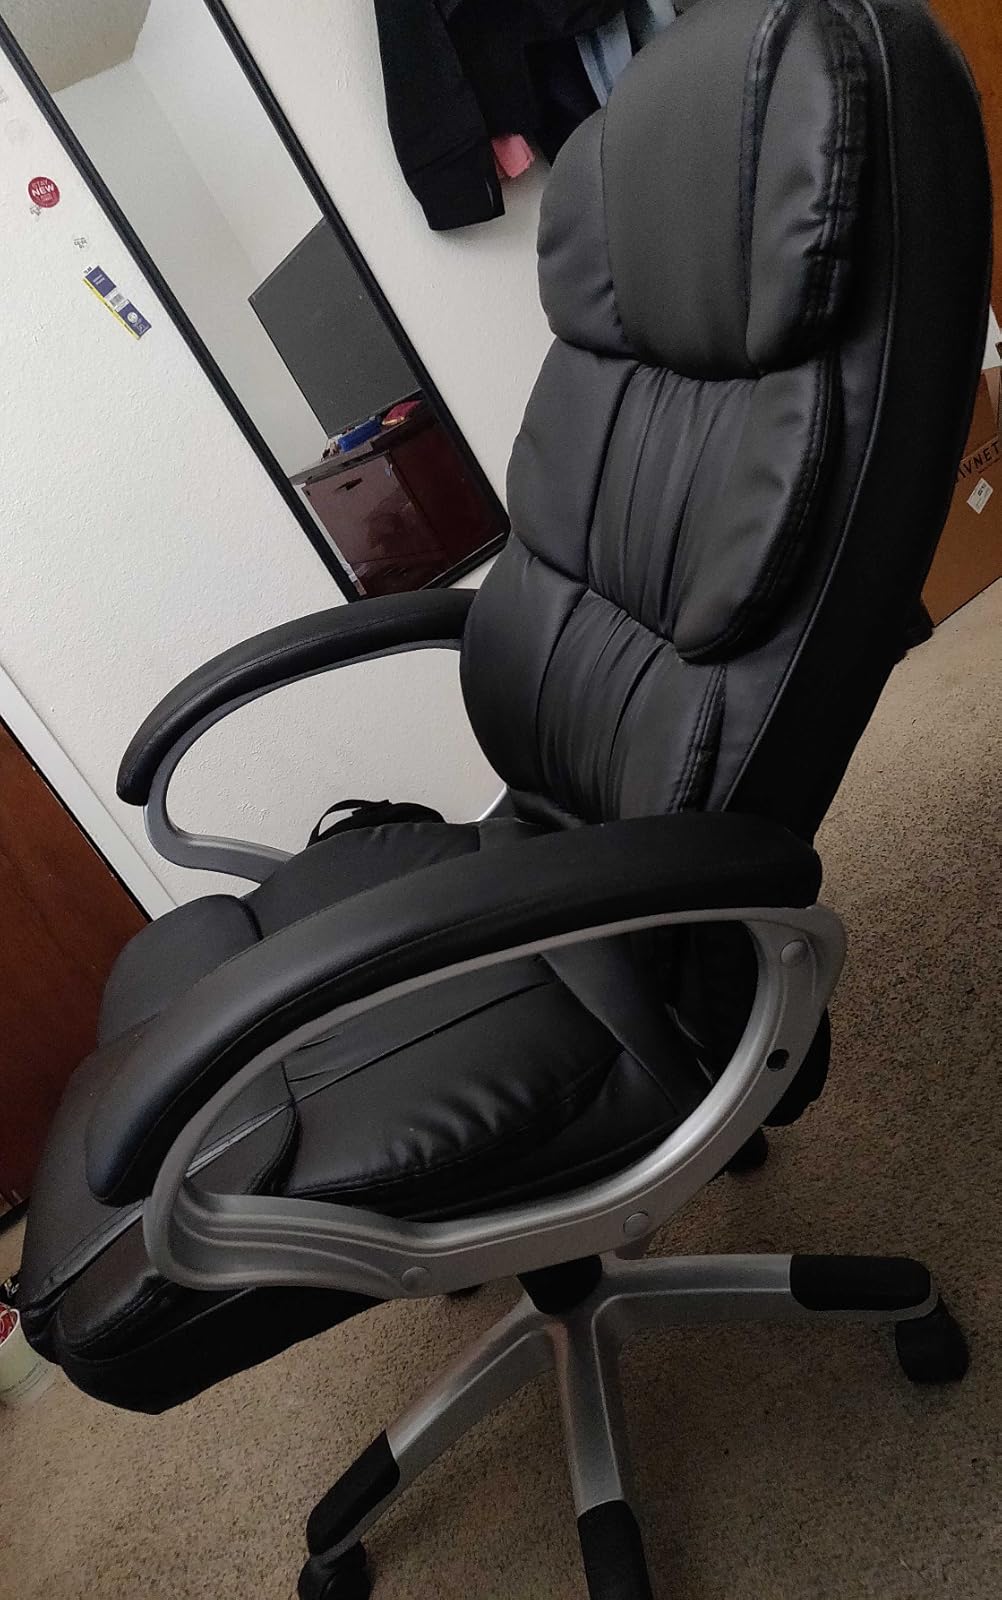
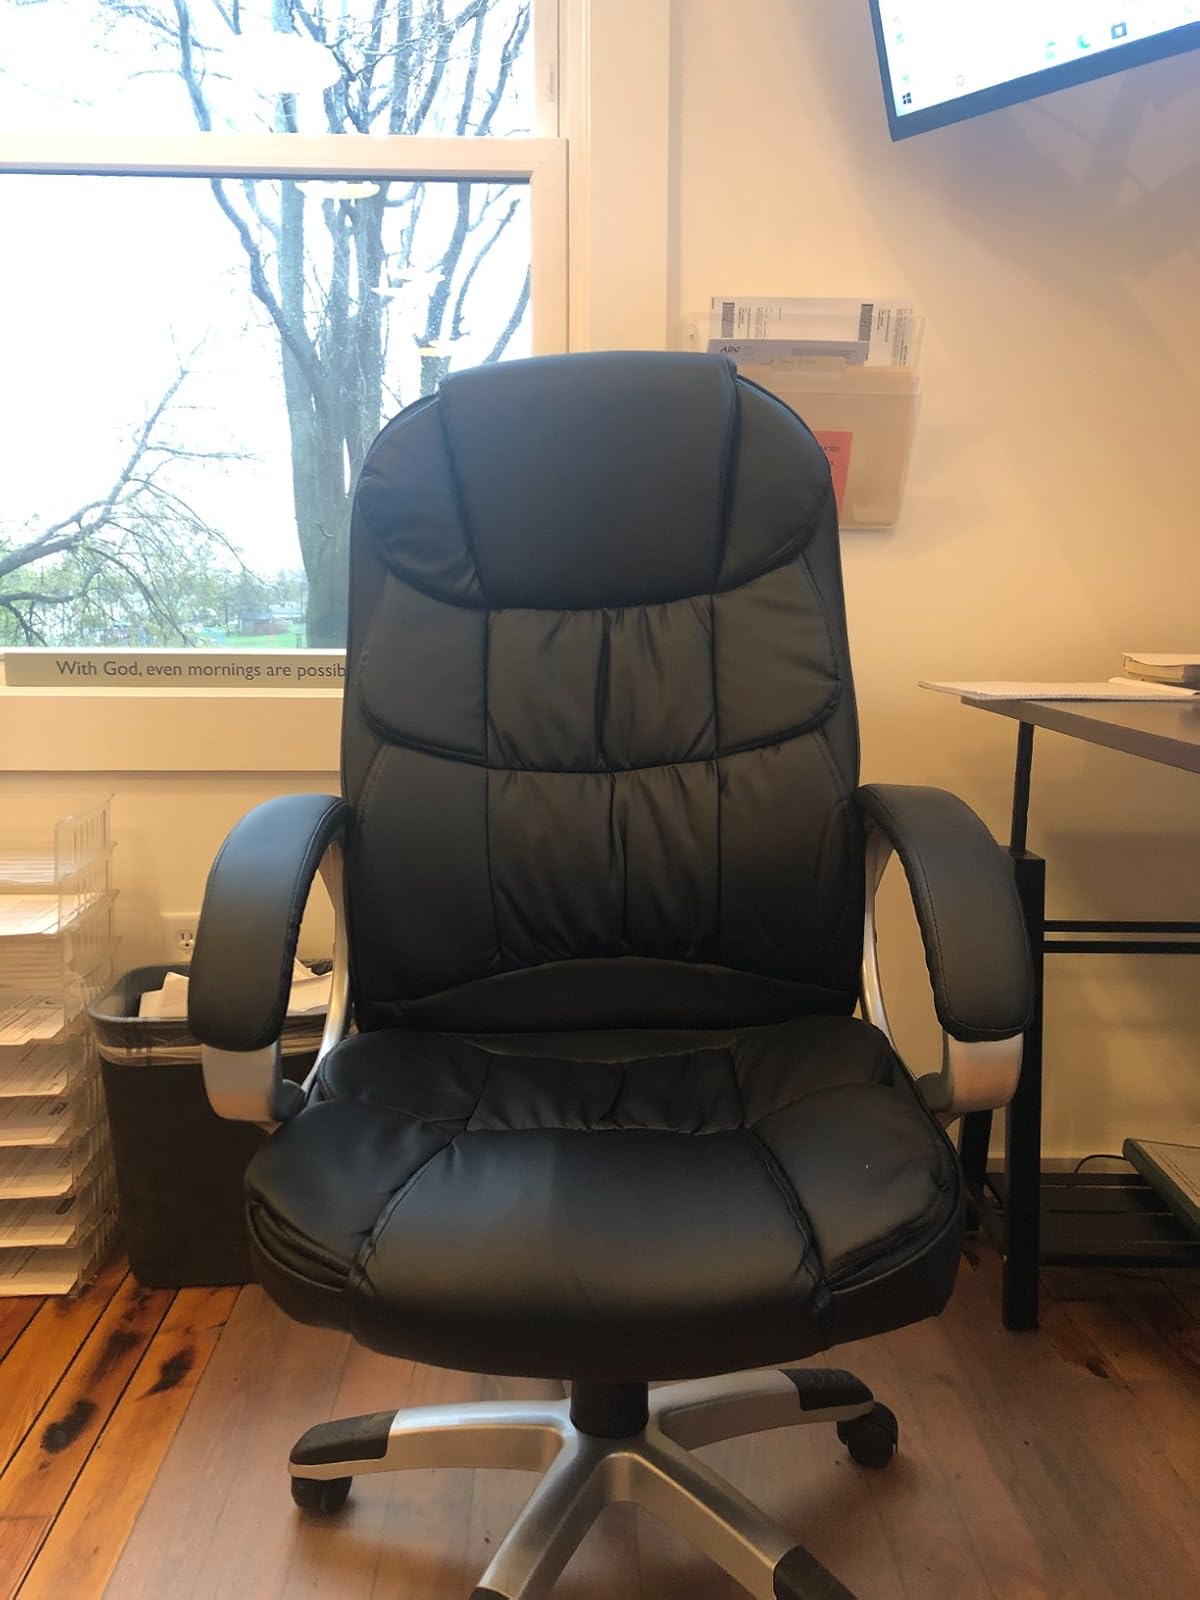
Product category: items_chair
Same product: yes